Festivals in Lahore

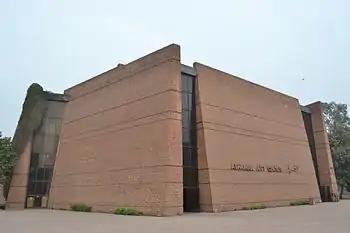
Alhamra Arts Council.

The World Performing Arts Festival is held every autumn (usually in November) at the Alhamra Arts Council, a large venue consisting of several theatres and amphitheatres. This ten-day festival consists of musicals, theatre, concerts, dances, solos, mime and puppet shows. The festival has an international flavour with nearly 80 percent of the shows performed by international performers. On average 15-20 different shows are performed every day of the festival.